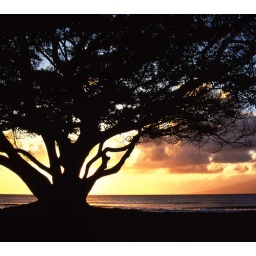
Showered in the sunset, the big tree stands alone at the golden seaside, like a lonely but peaceful old man. Beautiful!